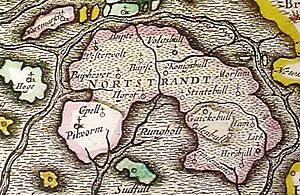
Nordstrand / Historie
Strand før stormfloden i 1634.
Nordstrand er en halvø i det nordlige Tyskland vest for Husum under Kreis Nordfriesland i delstaten Slesvig-Holsten. Halvøen var indtil 1987 en ø, der var den sydligste af de nordfrisiske øer. Naboøer er Pelvorm i vest og Nordstrand Mor i nord.